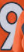
Number: 9